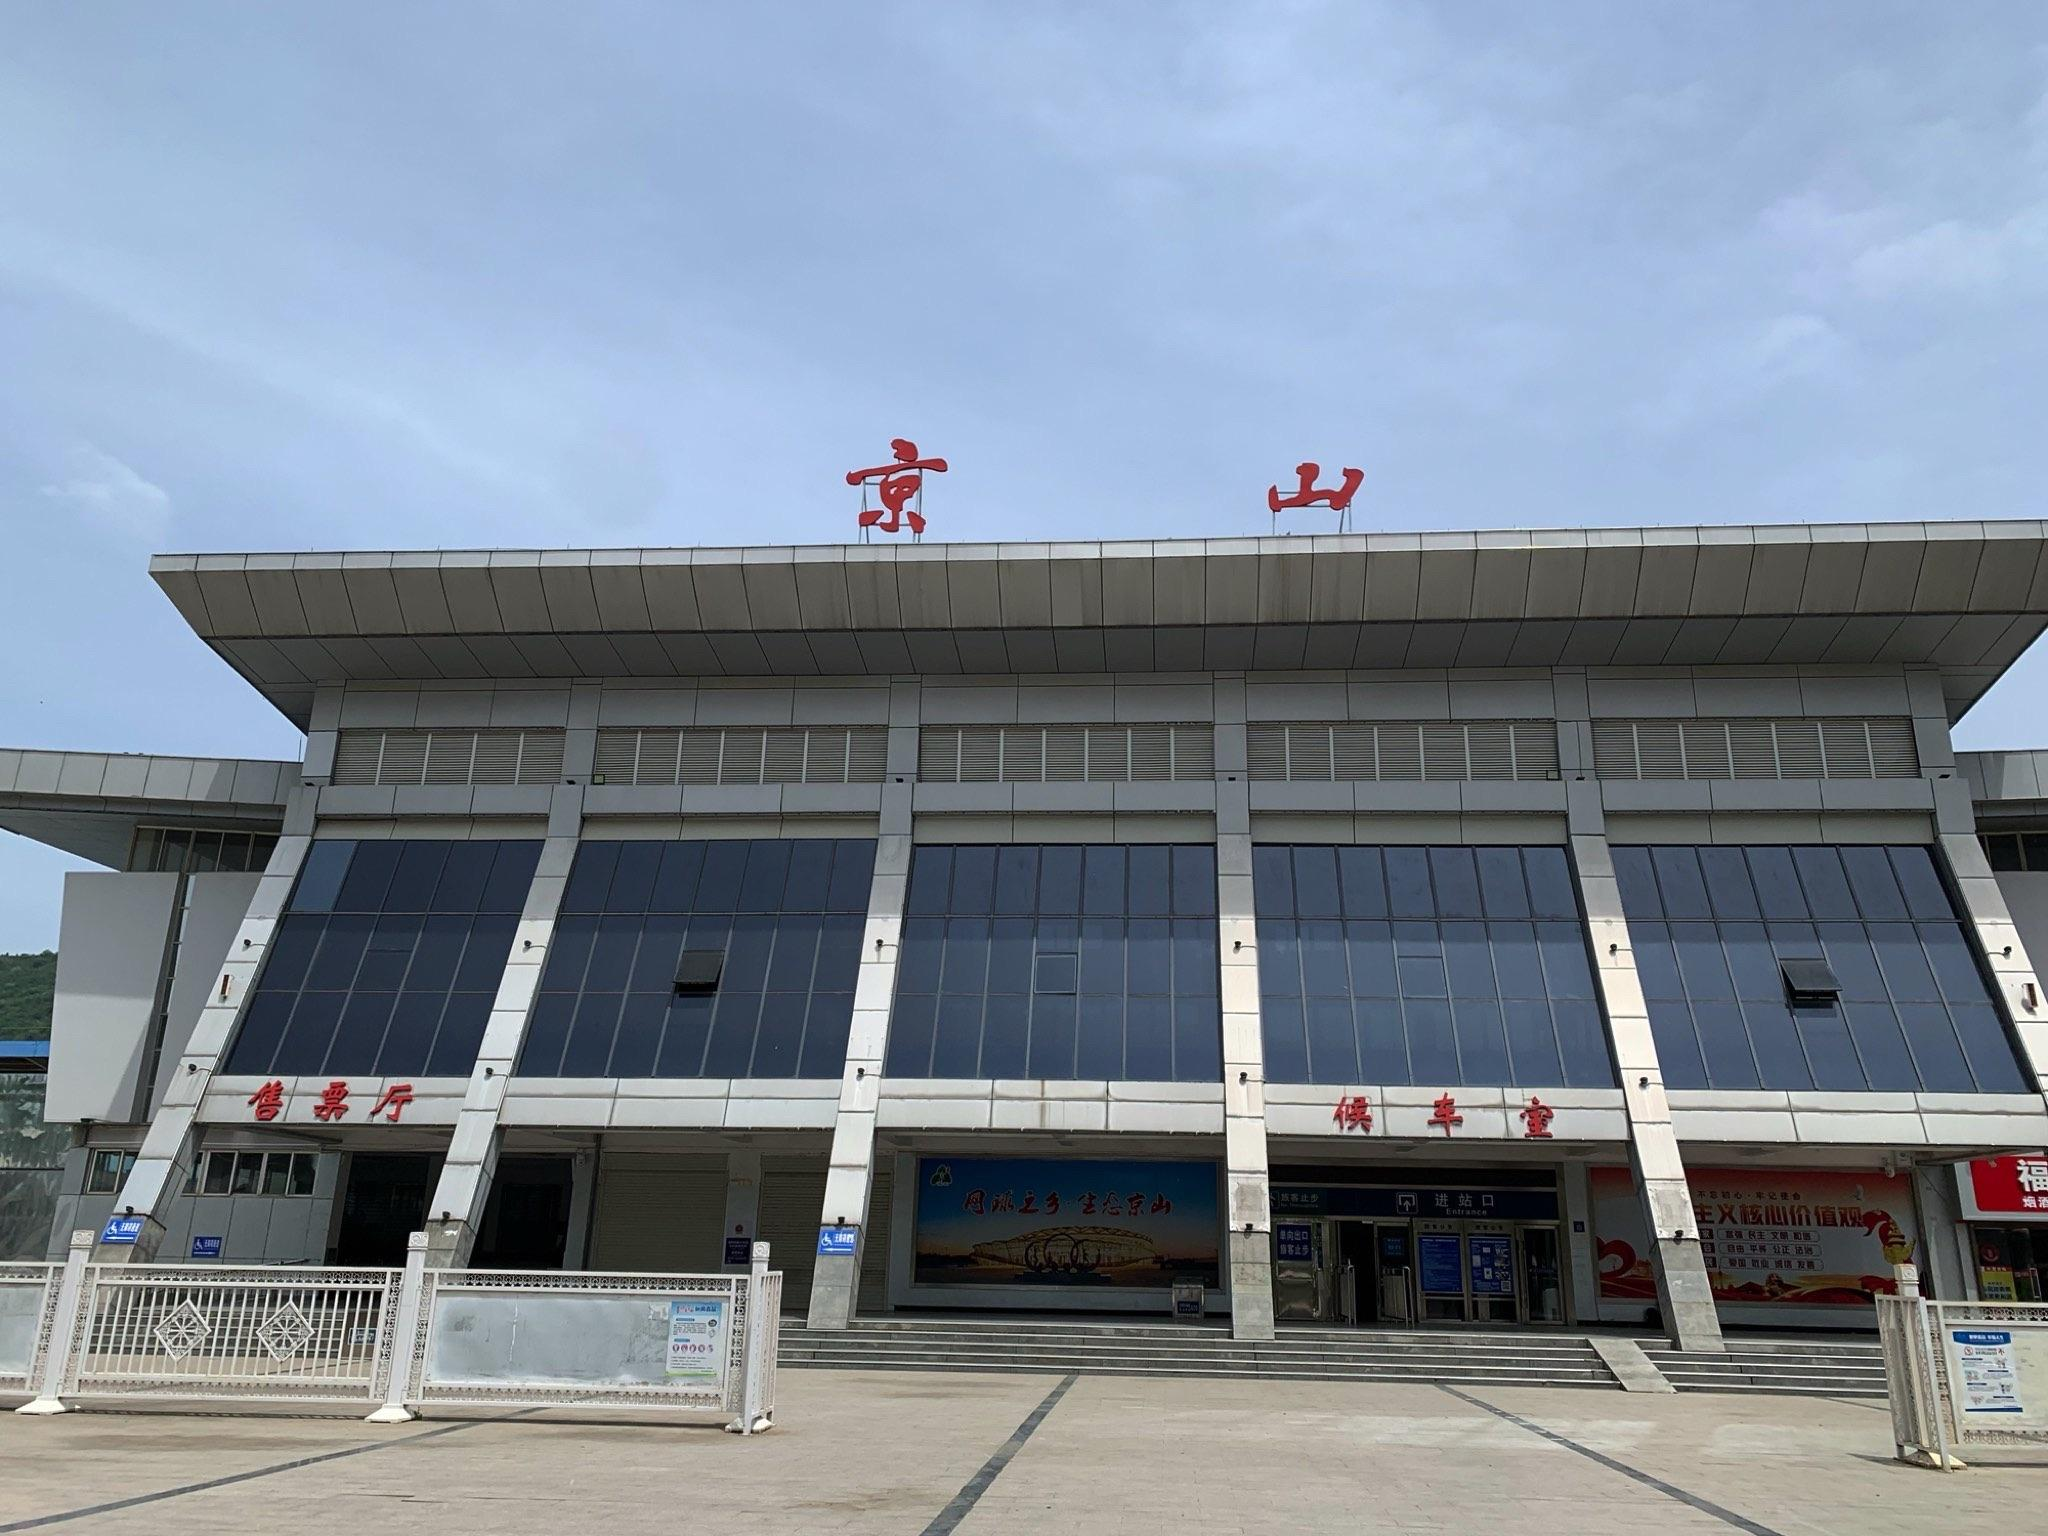
地标名称：京山站
所在城市：荆门市·京山市